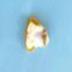
Maize quality: Bad